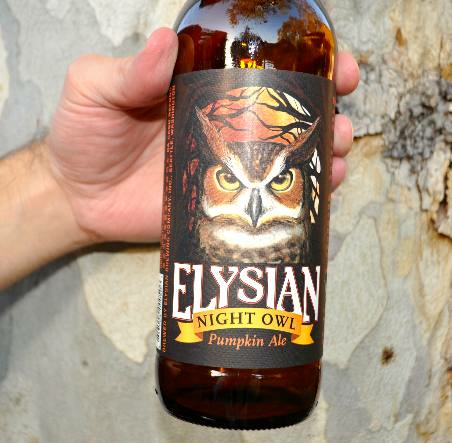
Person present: No